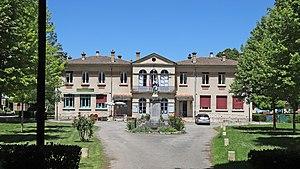
La Mairie en 2020
Saint-Michel-de-Lanès est une commune française, située dans le département de l'Aude en région Occitanie.